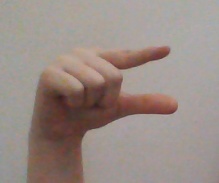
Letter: dal